Fernando Ulrich

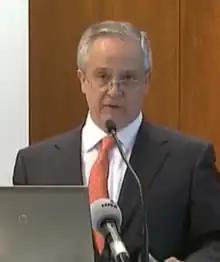
Fernando Ulrich

Fernando Maria Costa Duarte Ulrich (born 26 April 1952 in Lisbon) is a Portuguese economist and banking administrator. He has been the chief executive officer of Banco Português de Investimento (BPI) since 2004.